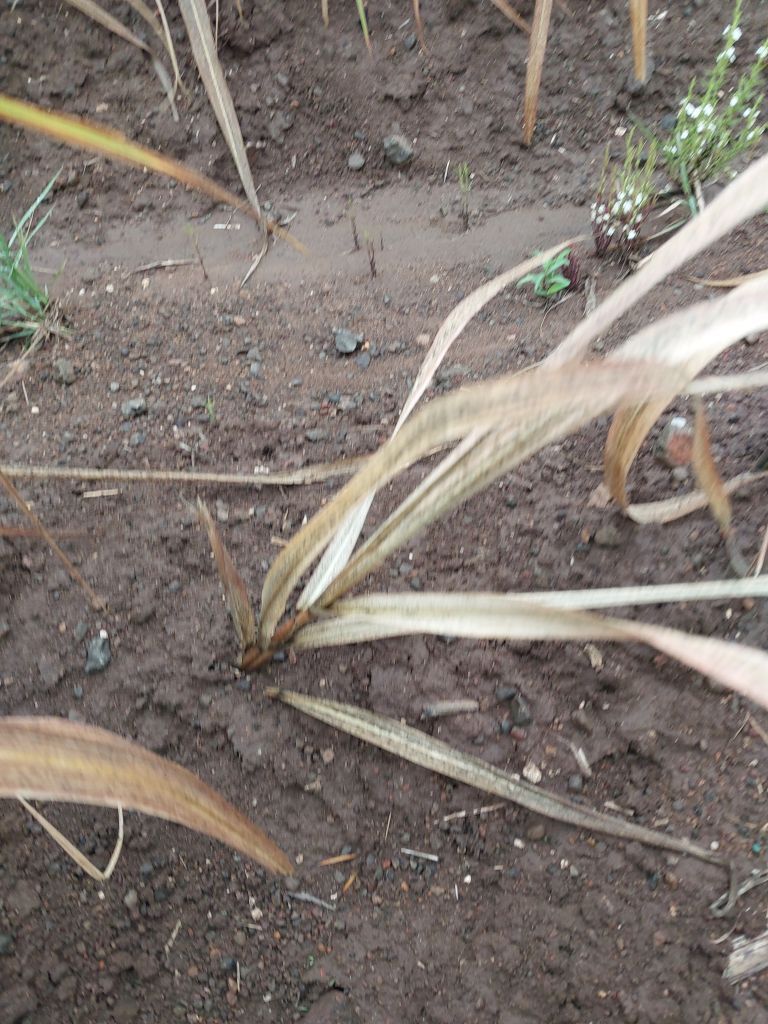
Label: Sett Rot